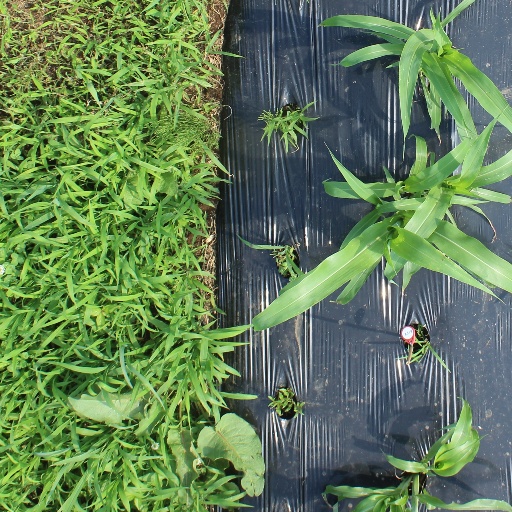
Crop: sorghum